Mercoid cases

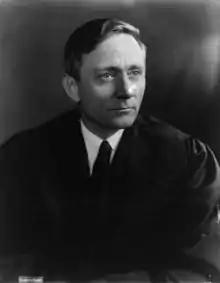
Justice Douglas around 1940

Justice William O. Douglas delivered the opinion of the majority of the Court. Justice Owen J. Roberts, joined by Justice Stanley Forman Reed, dissented. Justice Felix Frankfurter dissented separately, as did Justice Robert H. Jackson. Justice Hugo Black, joined by Justice Frank Murphy wrote a concurring opinion taking issue with the opinion that Justice Frankfurter filed.